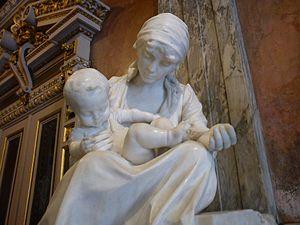
Le Théâtre national du Costa Rica est le principal théâtre du Costa Rica. Il se trouve au centre de San José, capitale du Costa Rica, entre la Place Juan Mora Fernández, nommée en l'honneur du premier Chef d'État du Costa Rica, et la Place de la Culture. Le théâtre est un symbole de l’âge d'or du café et de la Belle Époque au Costa Rica.